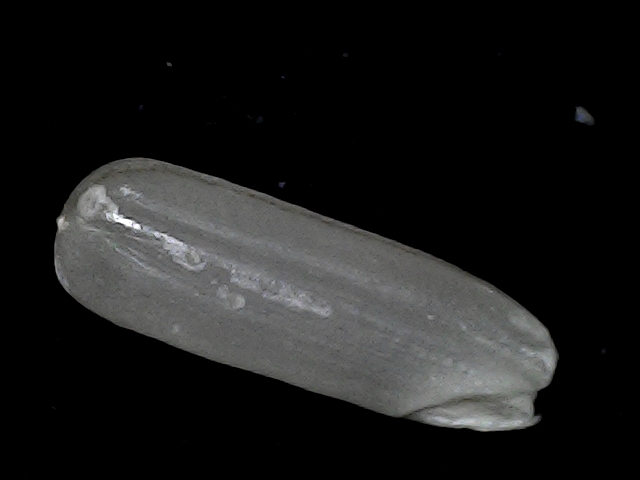
Rice variety: BD75